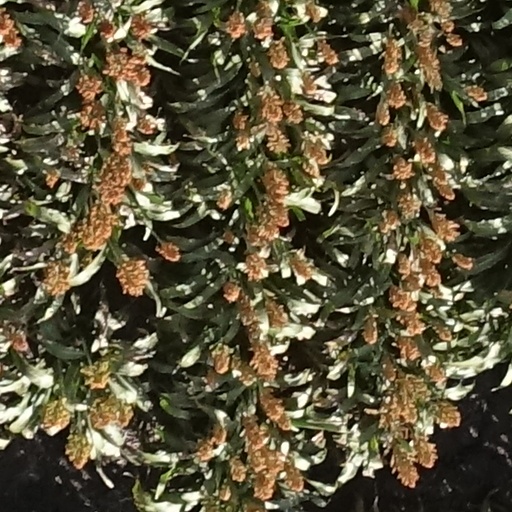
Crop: sorghum